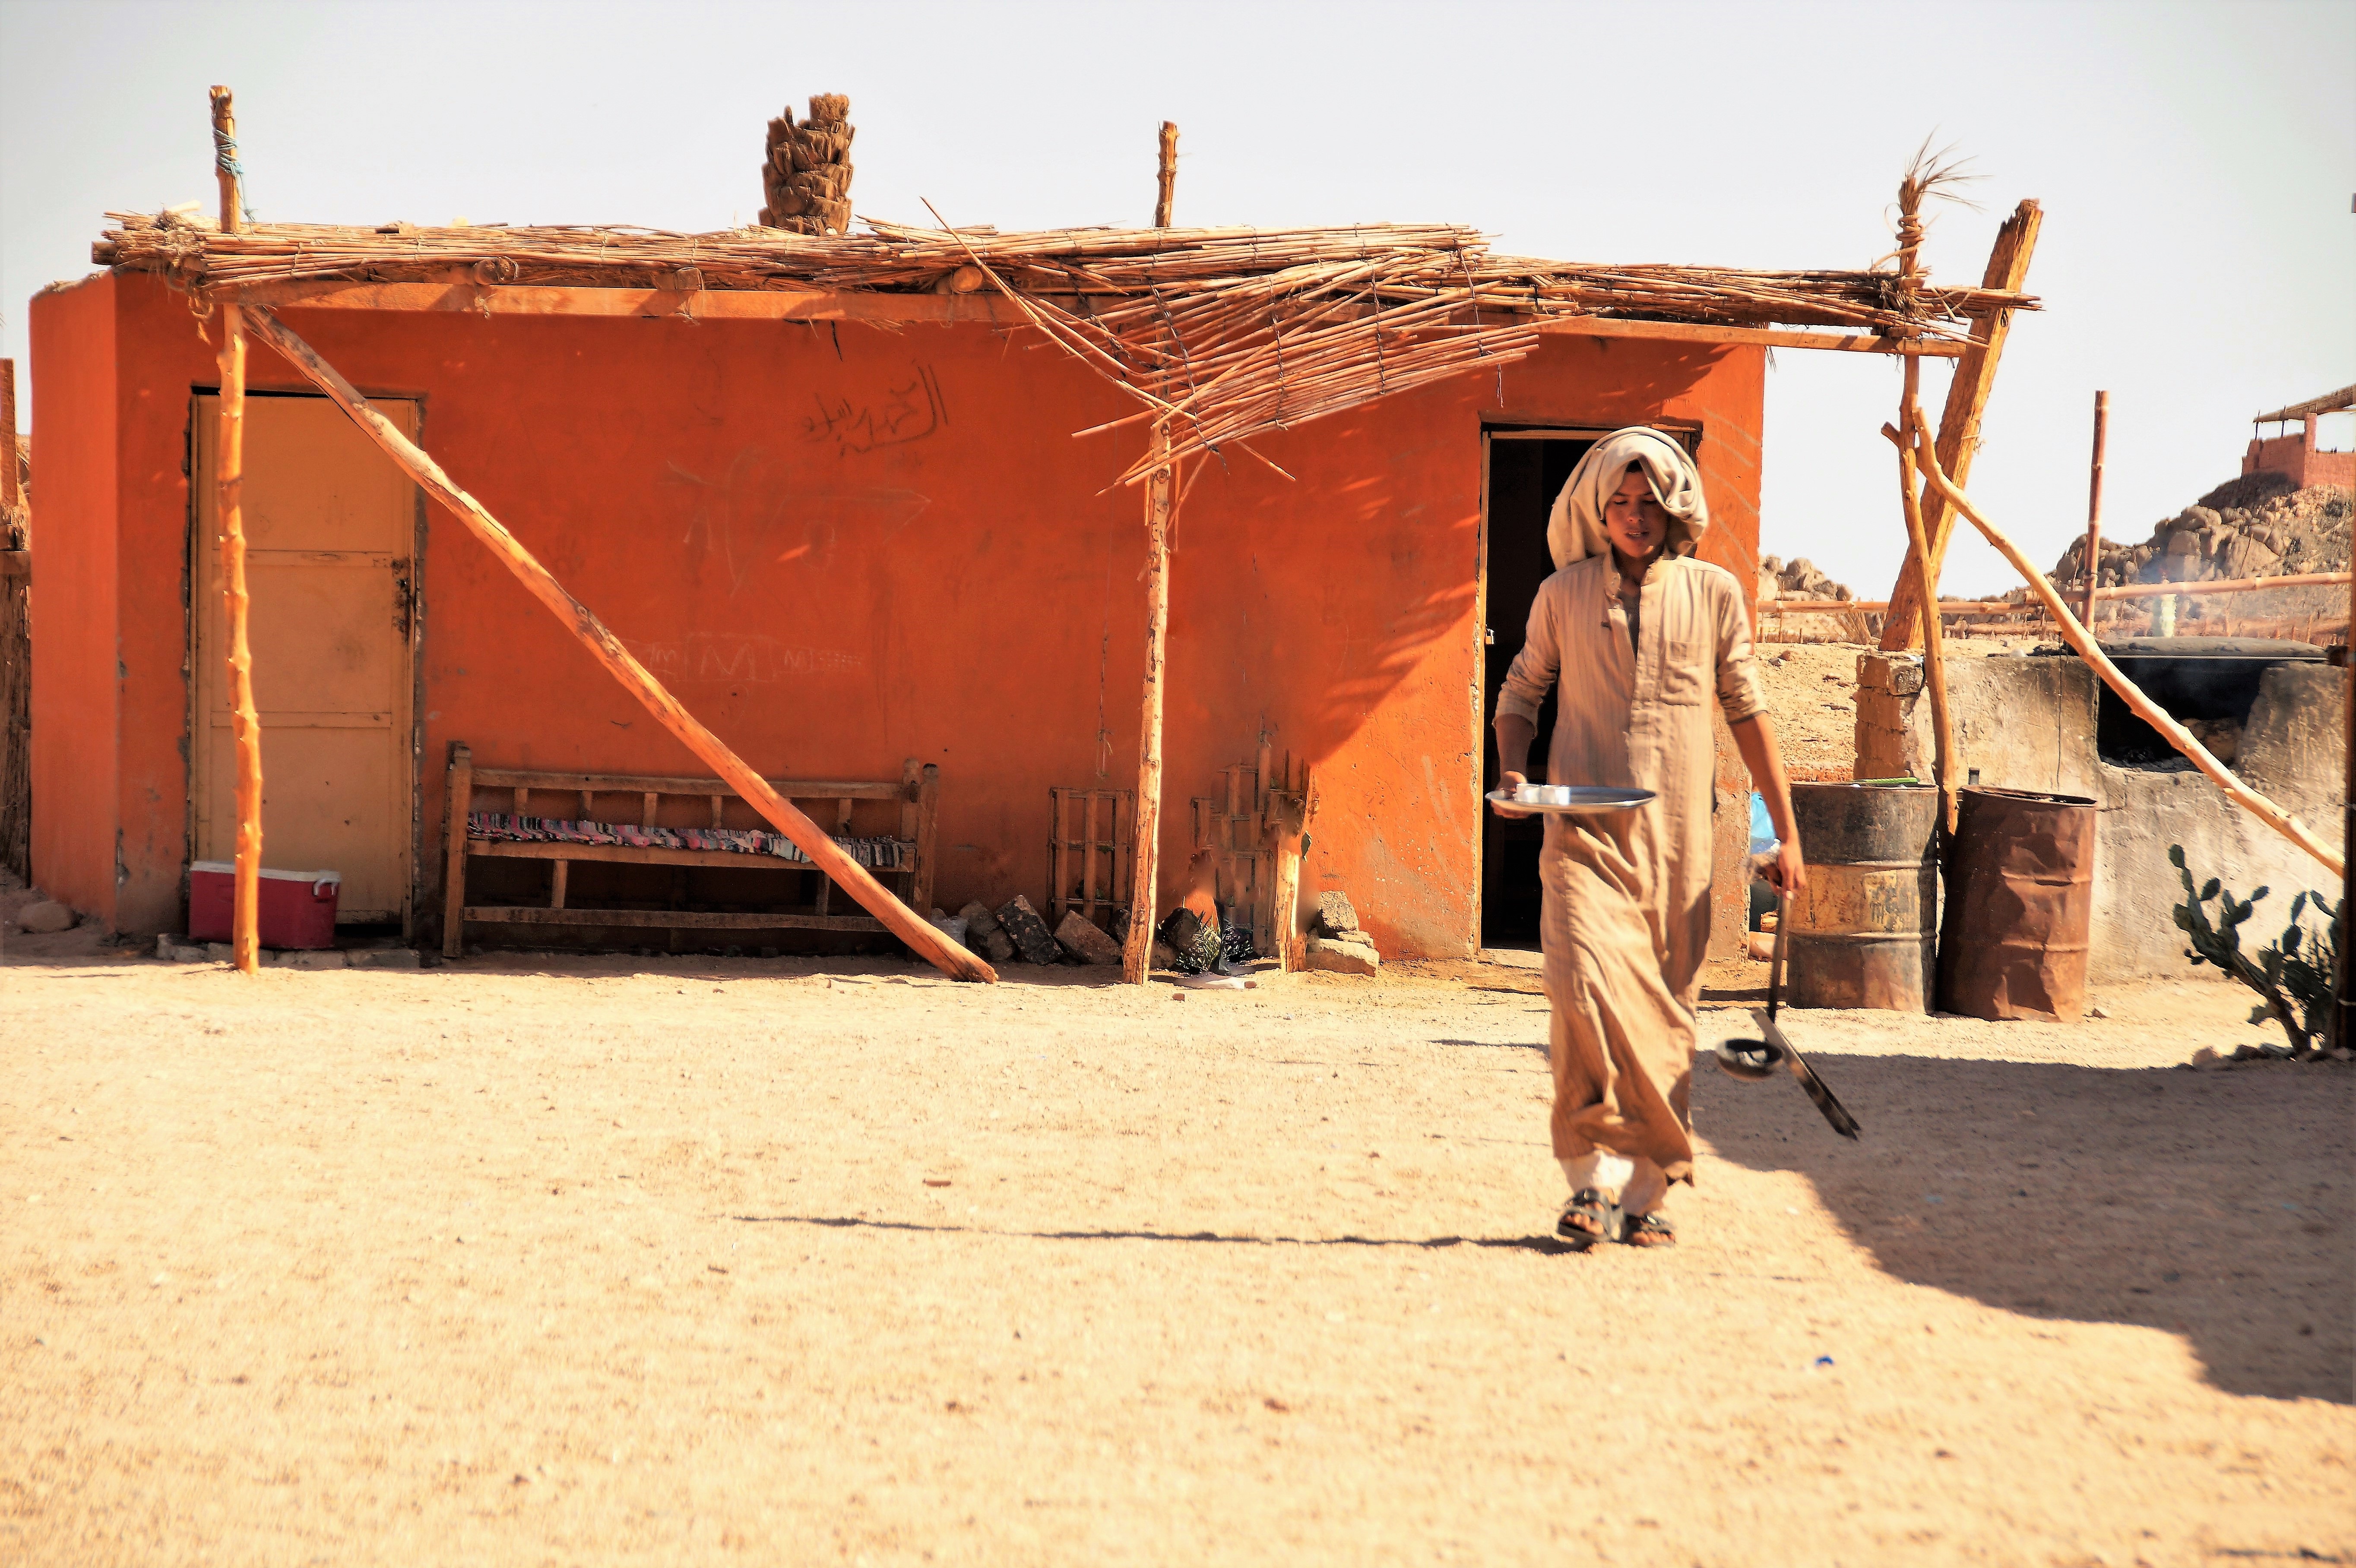
man, sand, glowing, sun, tea, desert, hut, village, young, dwelling, heat, turban, egypt, temple, photograph, bedouin, served, habit, abode, the outhouse, ancient history